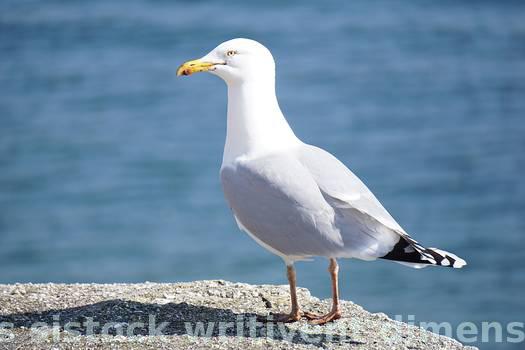
Label: Watermark